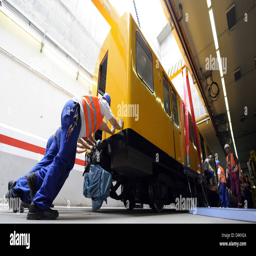
the first of carriages for the new underground train is lowered by a crane and pushed into a tunnel near